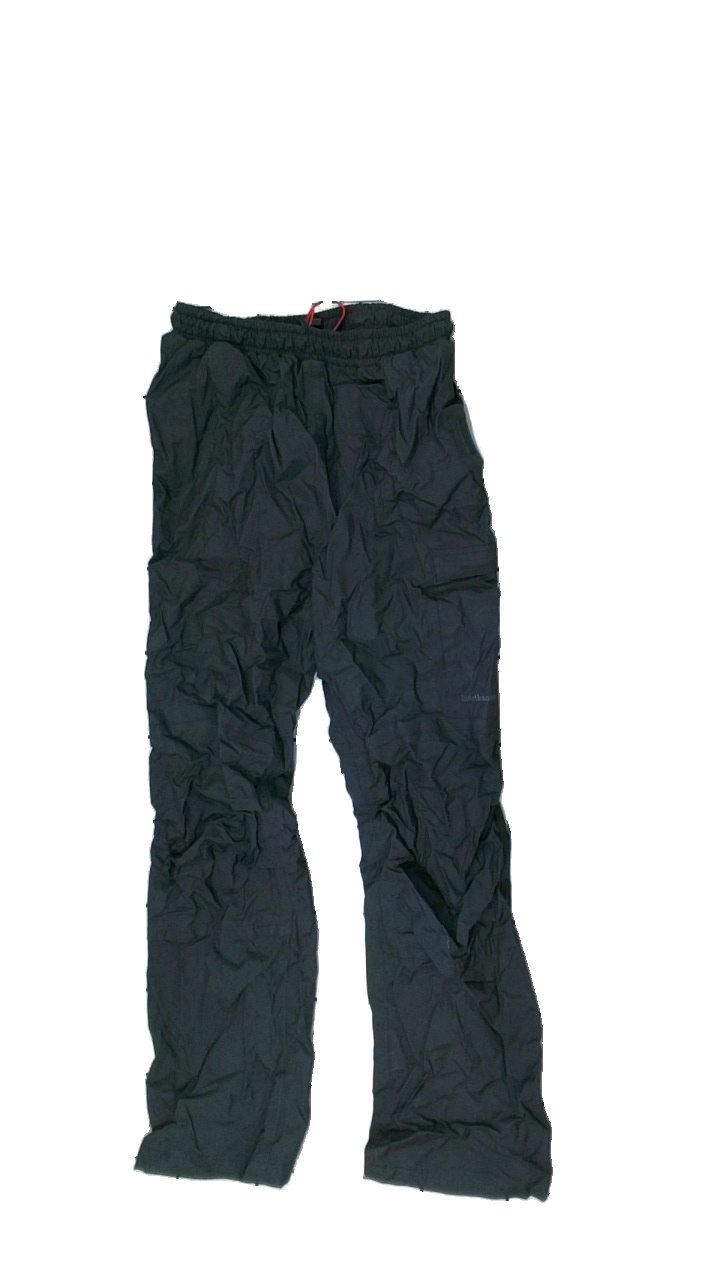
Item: Rain Trousers (Unisex)
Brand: Didriksons
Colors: Grey
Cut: Regular
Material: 100% nylon
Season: All
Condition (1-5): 3
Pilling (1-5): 5
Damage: hole on the inside of the waistband
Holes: Major
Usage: Reuse
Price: <50